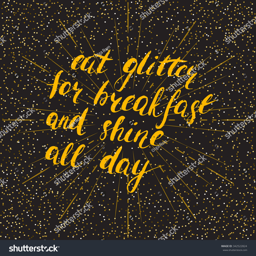
eat glitter for breakfast and shine all day - hand drawn calligraphy with rough edges .